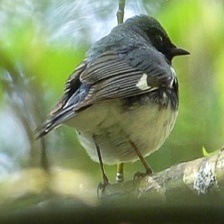
Species: BLACK THROATED WARBLER
Scientific name: SETOPHAGA CAERULESCENS